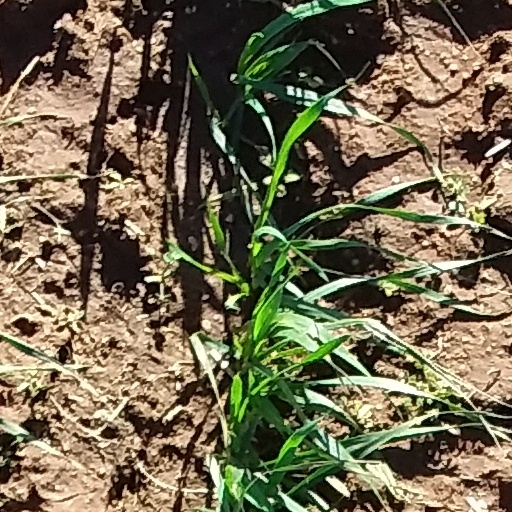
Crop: wheat